Mareau-aux-Bois

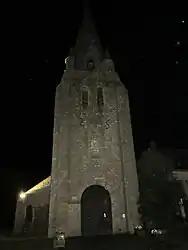
The church in Mareau-aux-Bois, at night

Mareau-aux-Bois is a commune in the Loiret department in north-central France.